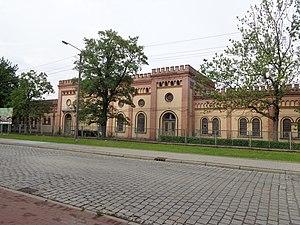
Zakłady Przemysłu Bawełnianego «Frotex» S.A. était un manufacturier du textile et entreprise de Prudnik.